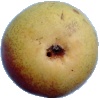
Label: Pear 2